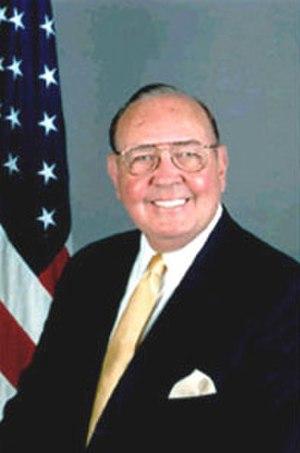
Richard J. Egan est un ingénieur américain, homme d'affaires, puis ambassadeur des États-Unis en Irlande.